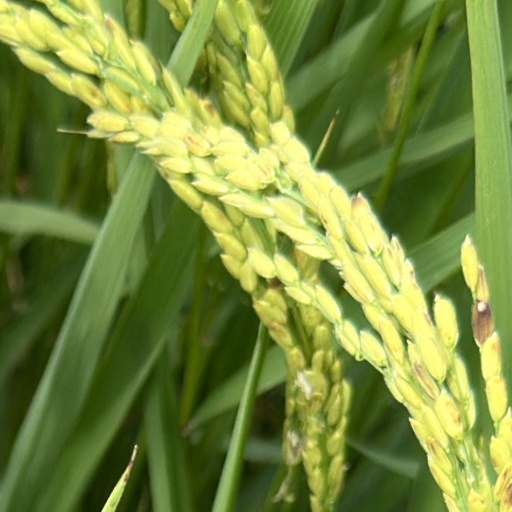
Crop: rice